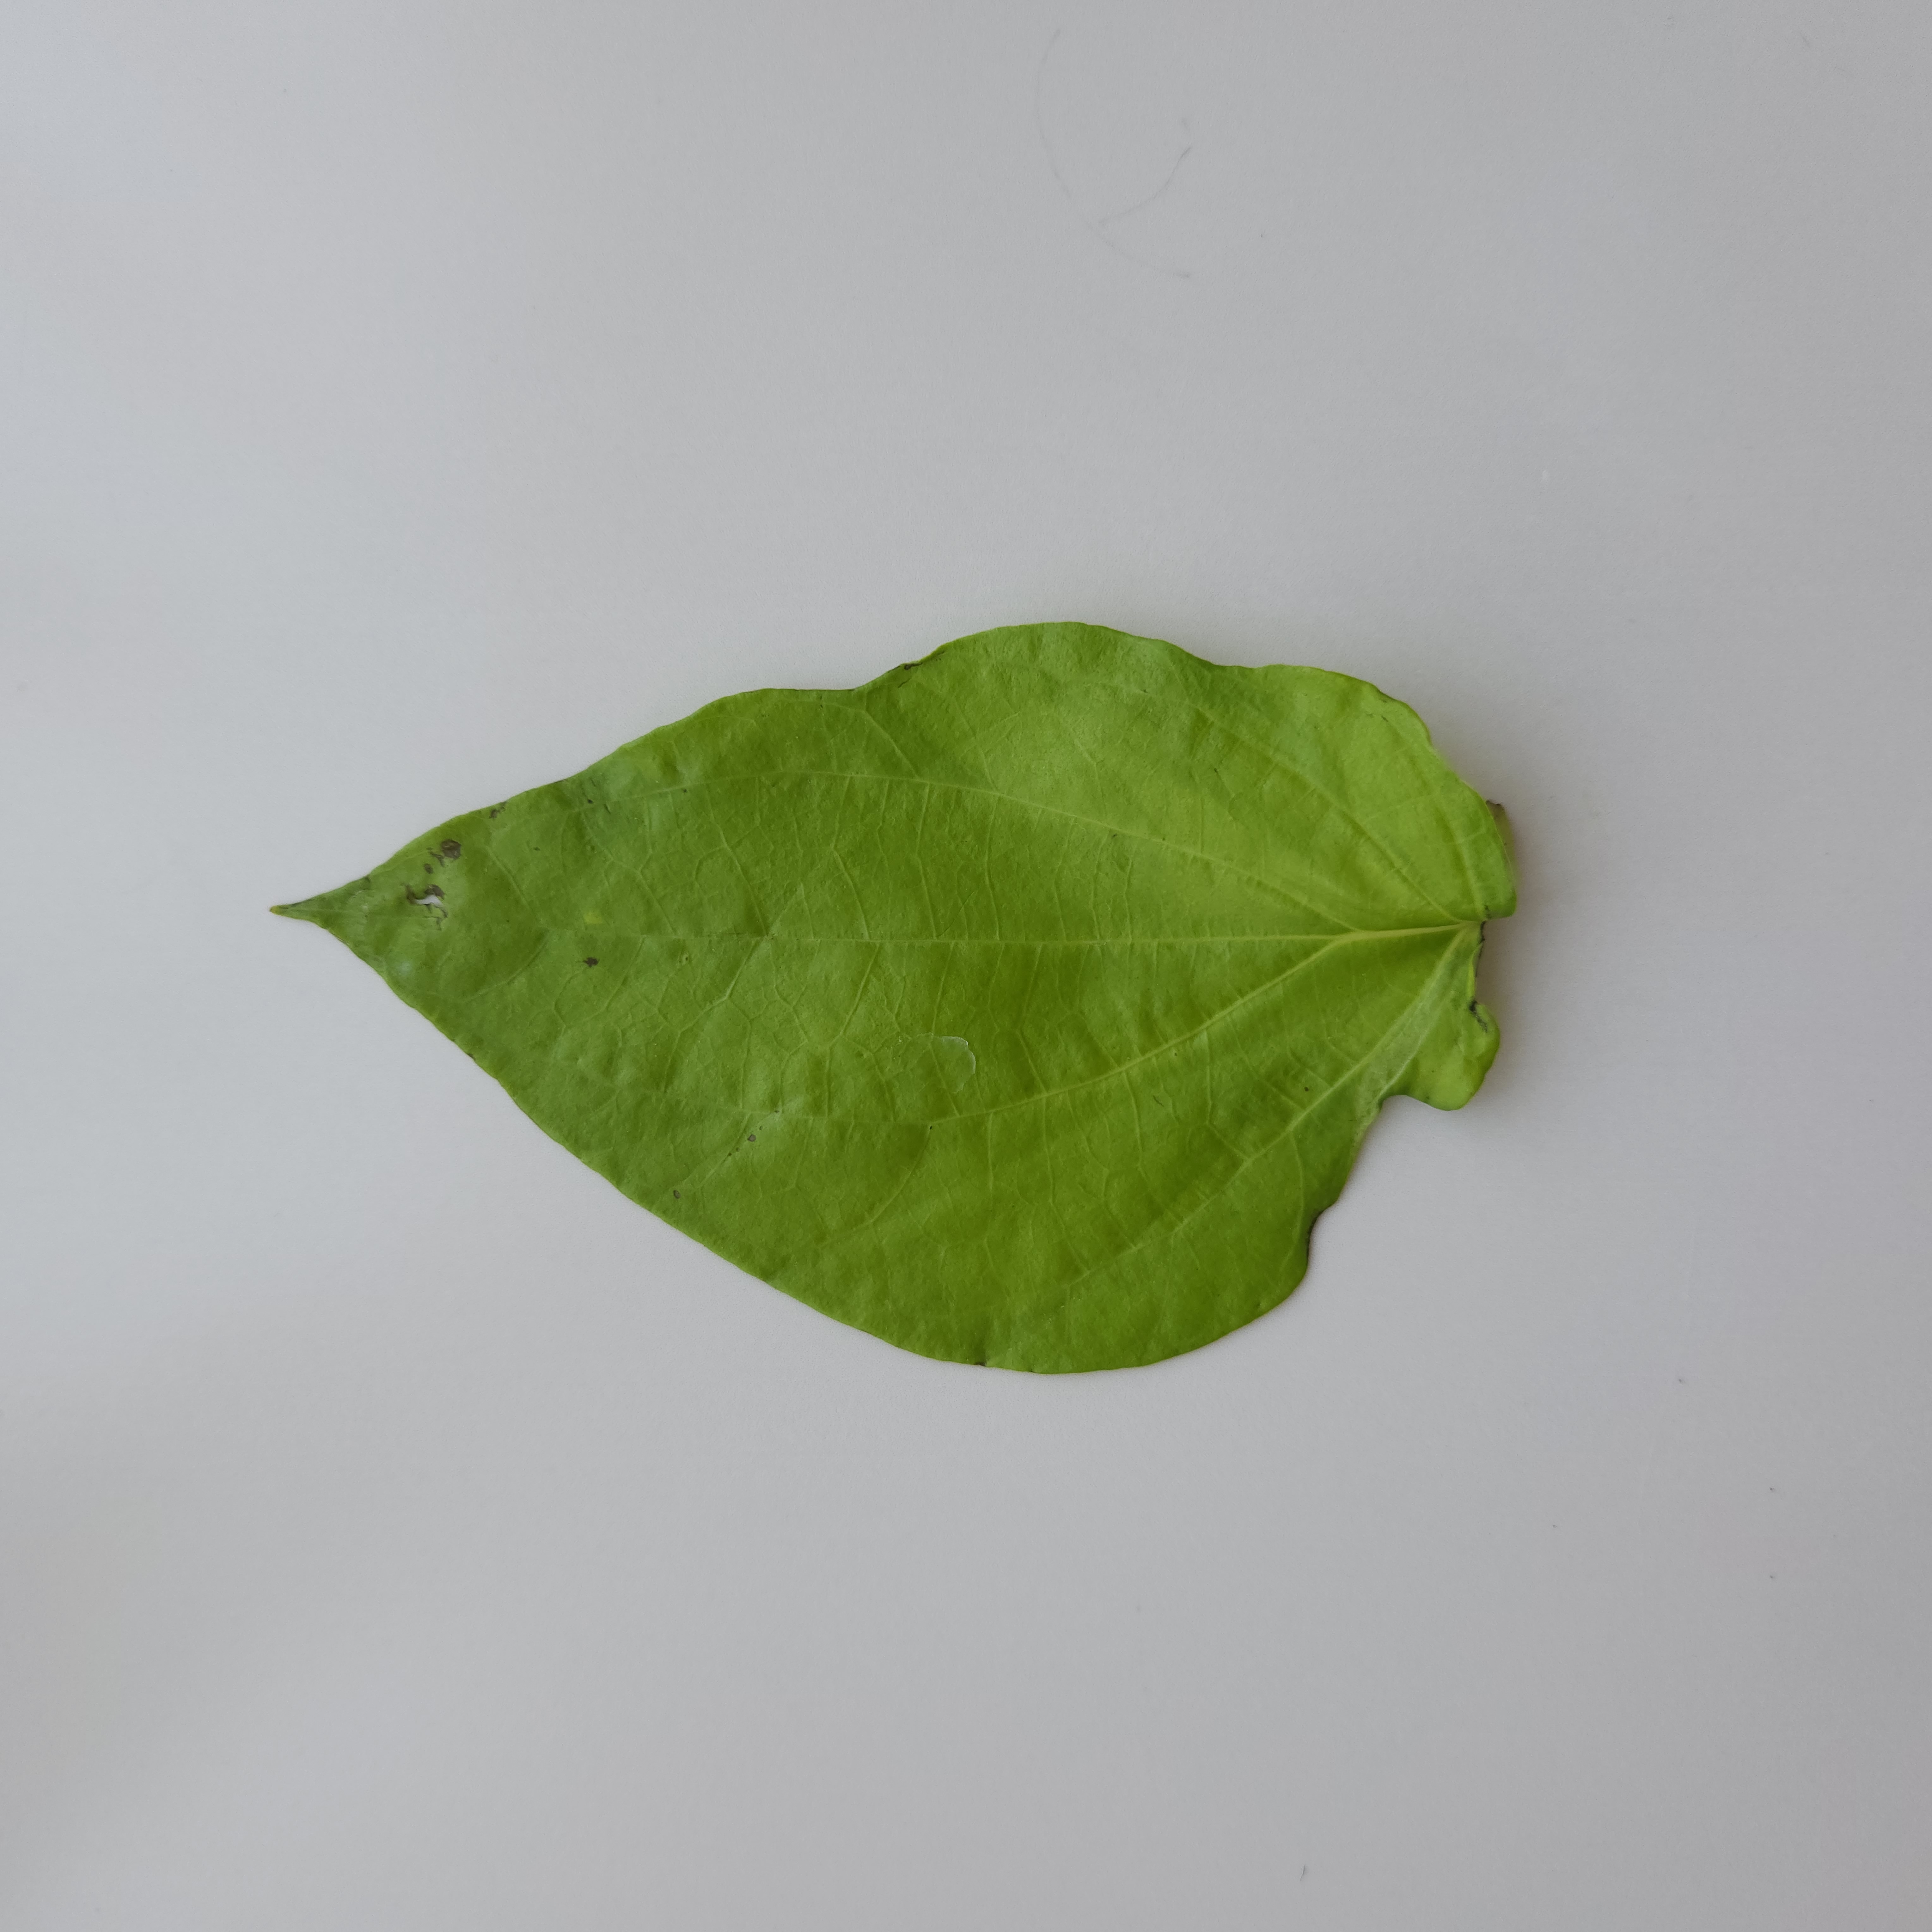
Label: Healthy